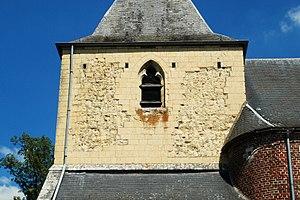
Belgique - Brabant wallon - Hélécine - Linsmeau - Église Saint-Pierre
L'église Saint-Pierre est une église de style classique possédant une tour romane en tuffeau, située à Linsmeau, village de la commune belge d'Hélécine en Brabant wallon.